Answer in natural language. Is black top open bin to the left of toilet? Choose between the following options: no or yes
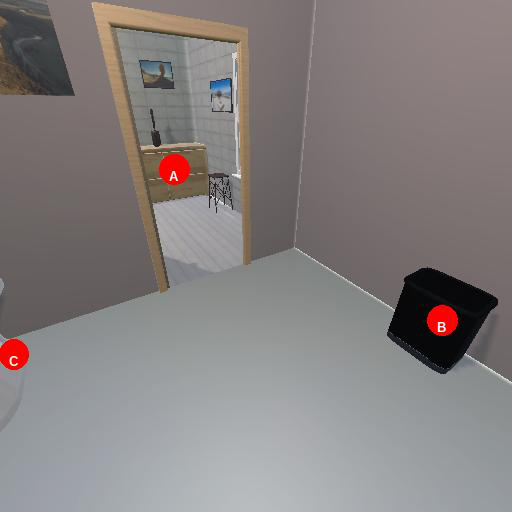
<answer>no</answer>